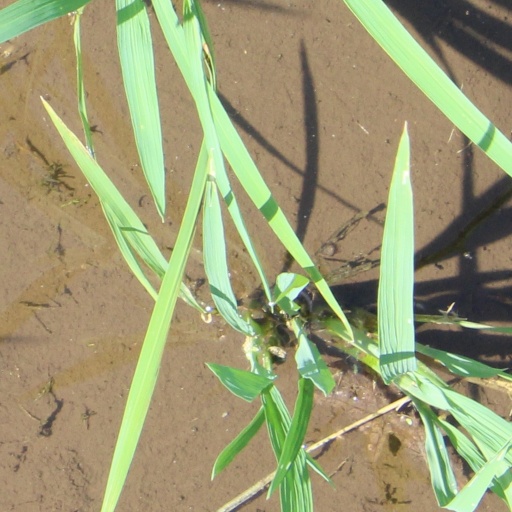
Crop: rice